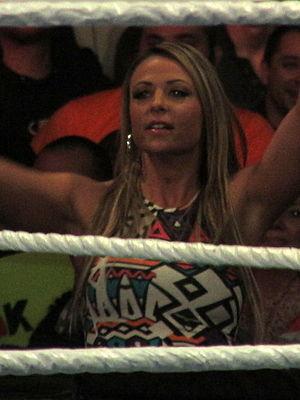
Tenille Averil Dashwood est une catcheuse australienne. Elle est connue pour avoir travaillé à la World Wrestling Entertainment de 2012 à 2017 sous le nom d'Emma.